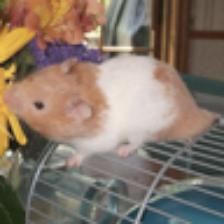
Label: NonHuman